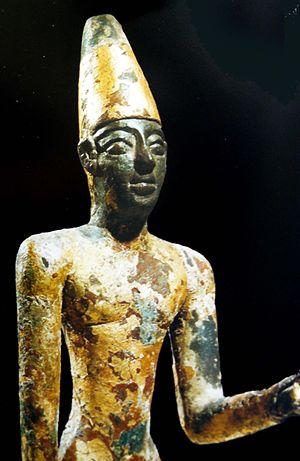
Le Musée national de Beyrouth est le principal musée archéologique du Liban situé rue de Damas à Beyrouth dans le quartier de Badaro. L'inventaire comprend plus de 100 000 objets, dont la plus grande partie provient des fouilles entreprises par la Direction des antiquités. Environ 1 300 objets sont exposés de façon chronologique, depuis la Préhistoire jusqu'à la période mamelouke.